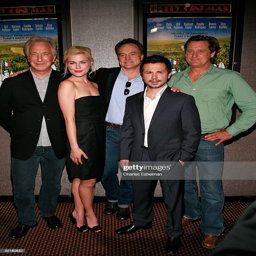
actors arrive at the premiere .